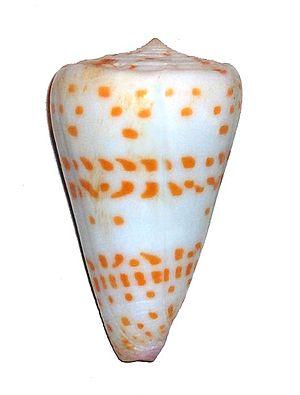
Conus tessulatus est une espèce de mollusques de la famille des Conidae. Ce sont des prédateurs venimeux qui doivent être manipulés par l'homme avec précaution.